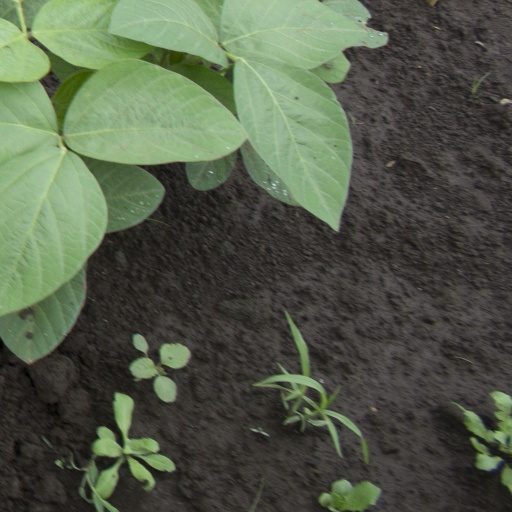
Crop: soybean